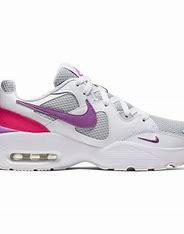
Brand: Nike
Model: Air Max Fusion